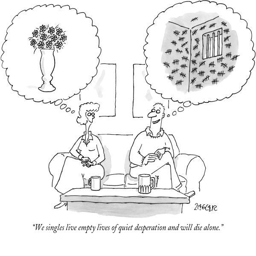
magazine captioned by a random user